Basinghall Street

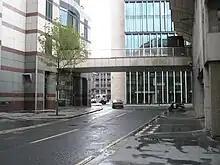
Footbridge over Basinghall Street

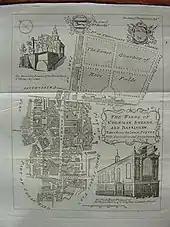
1754 map showing Basinghall Street and surrounding area

Basinghall Street (sometimes written as "Bassinghall") is a street in the City of London, England. It lies chiefly in the ward of Bassishaw (originally the street and the courts and passages leading off from it) with the southern end in Cheap and Coleman Street wards. The street and ward are named after the Bassing family, who built a hall house here in the 13th century and who were given certain privileges by the King.